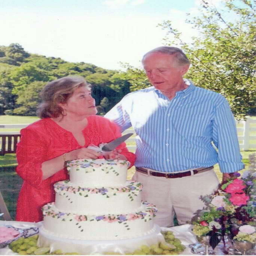
celebrity and person celebrated their 50th wedding anniversary with family and friends at a party .